Emma Overd

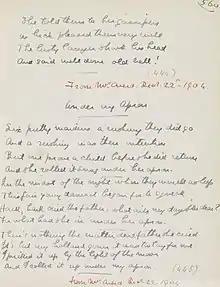
"Six Pretty Maidens" in 1904 from Emma Overd transcribed by Cecil Sharp

Sharp's income was derived after 1905 largely from lecturing and publishing folk music. Overd's songs "Bruton Town", "Wraggle-Taggle Gipsies", "Sweet Kitty" and "Geordie" were included in the first volume of Sharp's and Marson's "Folk Songs from Somerset" which was published in 1905. Her songs "The Crabfish", "Briery Bush" and "New Year's Song" were in his later volumes. Sharpand Overd met five times over the next eleven years and Overd introduced him to other folk singers she knew.